Bibi-Heybat Mosque

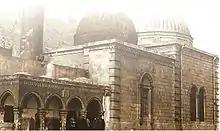
The mosque at the beginning of the 20th century.

The original mosque was located to the south of the tomb, with a minaret positioned on its western side. Subsequently, a crypt and two niches were added to the mosque, situated to the south of the minaret. Inscriptions on the niches bore the name of Fatali Khan, whose tombstone’s marble slab is currently housed in the Azerbaijan State Museum of History.